Jefferson Starship

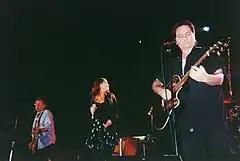
Paul Kantner, Diana Mangano, and Marty Balin performing in 1996

In early 1981, Grace Slick returned to the band, rejoining in time to sing on one song, "Stranger," (No. 48 on the "Billboard Hot 100" chart), on the group's next album, "Modern Times" (1981). "Modern Times", which also went gold, included the song "Find Your Way Back" (No. 29), as well as the humorous "Stairway to Cleveland", in which the band defended the numerous changes it had undergone in its musical style, personnel, and even name. "Modern Times" also featured the promo single, "Save Your Love", (No. 104). Slick remained in the band for Jefferson Starship's next album, "Winds of Change" (1982), which was certified gold. "Winds of Change" featured the singles "Be My Lady," which reached No. 26 in the US, and "Winds of Change" (No. 38). By August 1982, after the recording of "Winds of Change" but prior to the supporting tour, Dunbar was replaced by Donny Baldwin, who had performed with Thomas in the Elvin Bishop Group. Paul Kantner's 1983 solo album, "Planet Earth Rock and Roll Orchestra", included the track "Circle of Fire", which had been recorded by Jefferson Starship during the "Winds of Change" sessions in 1982. Other members of the band also appeared on additional tracks on this effort.